Eastern Zhou

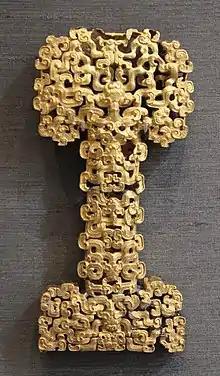
Gold sword hilt, Eastern Zhou, 6-5th century BCE. British Museum.

The period's name derives from the "Spring and Autumn Annals", a chronicle of the state of Lu between 722 and 479 BCE, which tradition associates with Confucius.